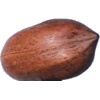
Label: Nut Pecan 1